Daresbury Hall

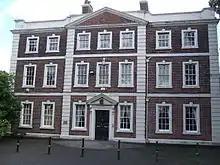
Daresbury Hall (prior to 2016 fire)

Daresbury Hall is a former Georgian country house in the village of Daresbury, Cheshire, England. It was built in 1759 for George Heron. The house is recorded in the National Heritage List for England as a designated Grade II* listed building. The mansion was badly damaged by fire in 2016.